Technology of the New York City Subway

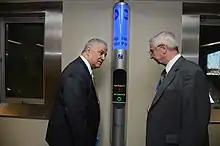
The Help Point at the Smith–Ninth Streets station

Access to the paid area is by turnstile. Starting in 1992, MetroCards made by Cubic Transportation Systems replaced the subway tokens that had been used as the subway's form of fare payment from the 1950s on; by 2003, the MetroCard was the exclusive method of fare payment systemwide. Since then, there have been programs to replace the MetroCard itself. In the first program, introduced in early 2006, the MTA signed a deal with MasterCard to test out a new radio-frequency identification card payment scheme. Customers had to sign up at a special MasterCard website and use a MasterCard PayPass credit or debit card/tag to participate. Originally scheduled to end in December 2006, the trial was extended into 2007 due to "overwhelming positive response". In light of the success of the first PayPass pilot project in 2006, another trial was started by the MTA. This one started on June 1, 2010, and ended on November 30, 2010. The first two months started with the customer just using the MasterCard PayPass debit or credit card. However, this trial was the debut of having a rider use the VISA PayWave debit or credit card to enter the system, which started on August 1, 2010. The trial continued for six months.